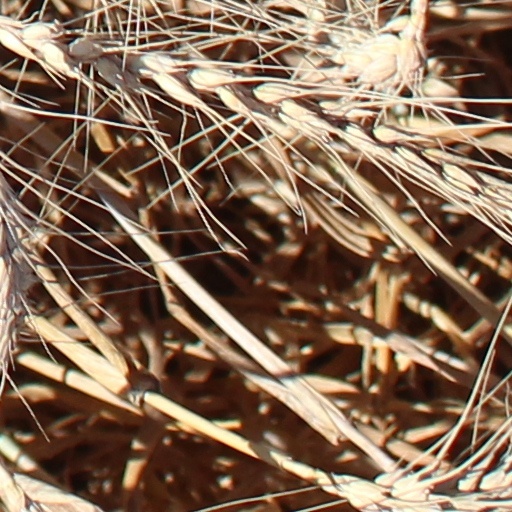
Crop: wheat